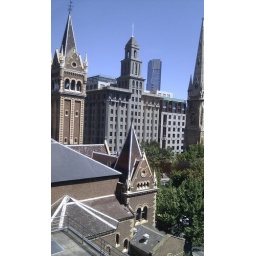
Spires from 2 c hurches, Art Deco T&amp;amp;G building with Eureka tower in background.